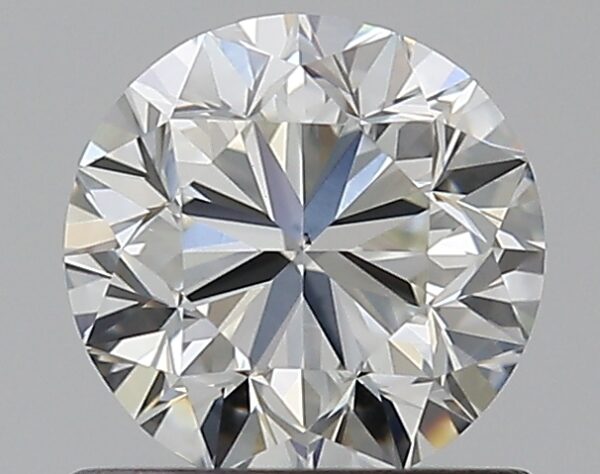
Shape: round
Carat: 0.8
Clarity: VS1
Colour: I
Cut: GD
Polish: EX
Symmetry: VG
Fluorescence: N
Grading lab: GIA
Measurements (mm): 5.69 x 5.75 x 3.74